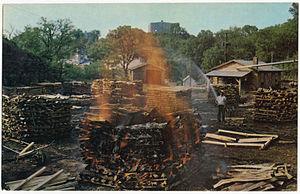
Jack Daniel's est une distillerie américaine de Tennessee whiskey fondée par Jack Daniel en 1866, à Lynchburg, dans le Tennessee. La compagnie est la propriété du groupe Brown-Forman Corporation depuis 1957. Les bouteilles sont reconnaissables à leur forme carrée et à leur étiquette noire.